Circular economy

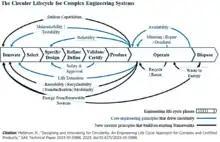
'Engineering the Circular Life Cycle: For Complex and Certified Systems. A framework for applying engineering principles to design and innovate for circularity.

Building on both the engineering lifecycle and the principles of the circular economy, the Circular Lifecycle for Complex Engineering Systems newly established framework, "Circular Lifecycle for Complex Engineering Systems", forms the core of this approach. This framework advocates for a reassessment of recognized engineering disciplines with an emphasis on integrating less familiar circular principles. It particularly focuses on designing to meet user needs, the application of established engineering disciplines to achieve product longevity, engineering for the transition to renewable energy sources, and maximizing value generation from waste.